Berta Piñán

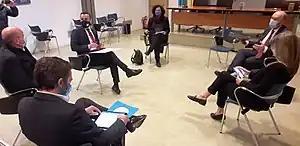
The vice-president of the Principality of Asturias, Juan Cofiño, and the Minister of Culture, Language Policy and Tourism, Berta Piñán meet with the hotel and catering industry. (2020)

Since July 25, 2019, Piñán has served as Minister of Culture, Linguistic Policy and Tourism of the Principality of Asturias in the government of the Asturian socialist Adrián Barbón.